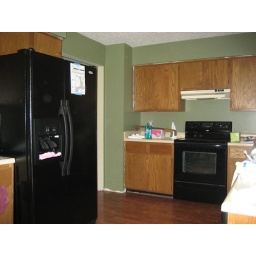
Haven't installed the over the range microwave - notice it is still in the box in the family room